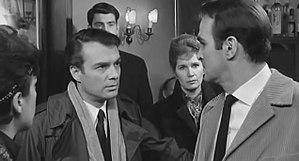
Eva est un film franco-italien réalisé par Joseph Losey et sorti en 1962. Le film est tiré du roman éponyme de James Hadley Chase publié en 1945.